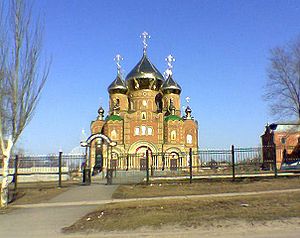
Luhansk
Luhánsk er en by i det østlige Ukraine. Byen har 425.848 indbyggere, og var administrerende center i Luhansk oblast. Ukraine har etableret en administration af Luhansk oblast uden for Luhansk, mens regeringen for Folkerepublikken Lugansk opretholder en regering i Luhansk.